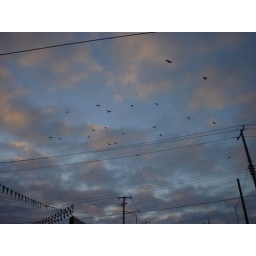
Another nice sky right in front of my house